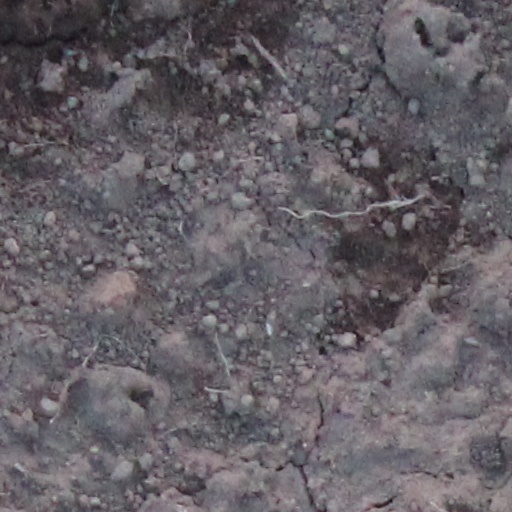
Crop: wheat